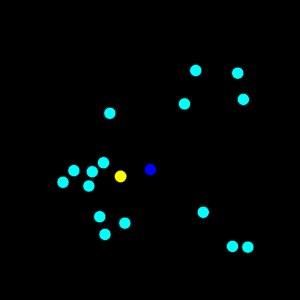
Andrew Vázsonyi, aussi connu sous les noms de Endre Weiszfeld et Zepartzatt Gozinto, est un mathématicien hongrois puis américain, chercheur en recherche opérationnelle. Il est connu pour l'algorithme de Weiszfeld de minimisation de la somme des distances à un ensemble de points, et pour avoir fondé le Institute for Operations Research and the Management Sciences.